Sun Mercantile Building

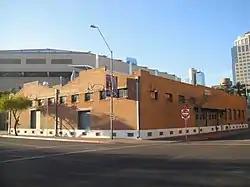
The Sun Mercantile Building in Downtown Phoenix.

The Sun Mercantile Building (or "Sun Merc") is a warehouse building in Phoenix, Arizona designed by E.W. Bacon and constructed by Wells & Son in 1929.